Mapuche history

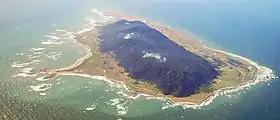
Mocha Island off the coast of Arauco Peninsula, Chile

In 2007, evidence appeared to have been found that suggested pre-Columbian contact between Polynesians from the western Pacific and the Mapuche people. Chicken bones found at the El Arenal site in the Arauco Peninsula, an area inhabited by Mapuche, support a pre-Columbian introduction of chicken to South America. The bones found in Chile were carbon-dated to between 1304 and 1424, before the arrival of the Spanish. Chicken DNA sequences taken were matched to those of chickens in present-day American Samoa and Tonga; they did not match the DNA of European chickens. However, a later report in the same journal, assessing the same mtDNA, concluded that the Chilean chicken specimen matches with the European/Indian subcontinental/Southeast Asian sequences. Thus, it may not support a Polynesian introduction of chickens to South America.